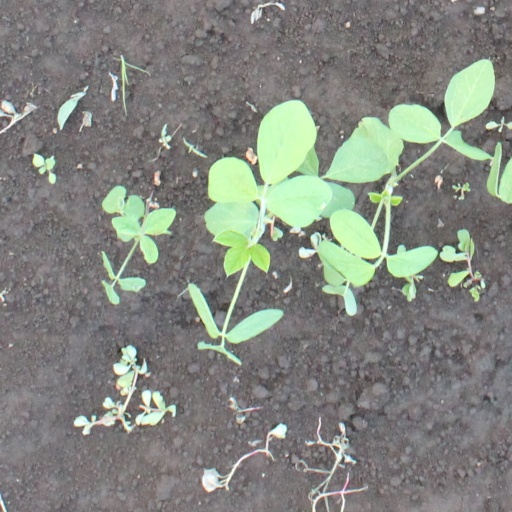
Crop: soybean